Kelvin

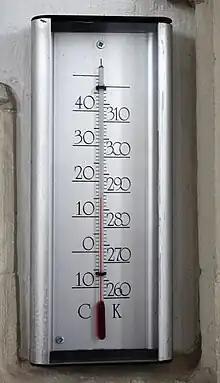
Thermometer showing temperature in kelvin and degrees Celsius

When Thomson published his paper in 1848, he only considered Regnault's experimental measurements of formula_4. That same year, James Prescott Joule suggested to Thomson that the true formula for Carnot's function was